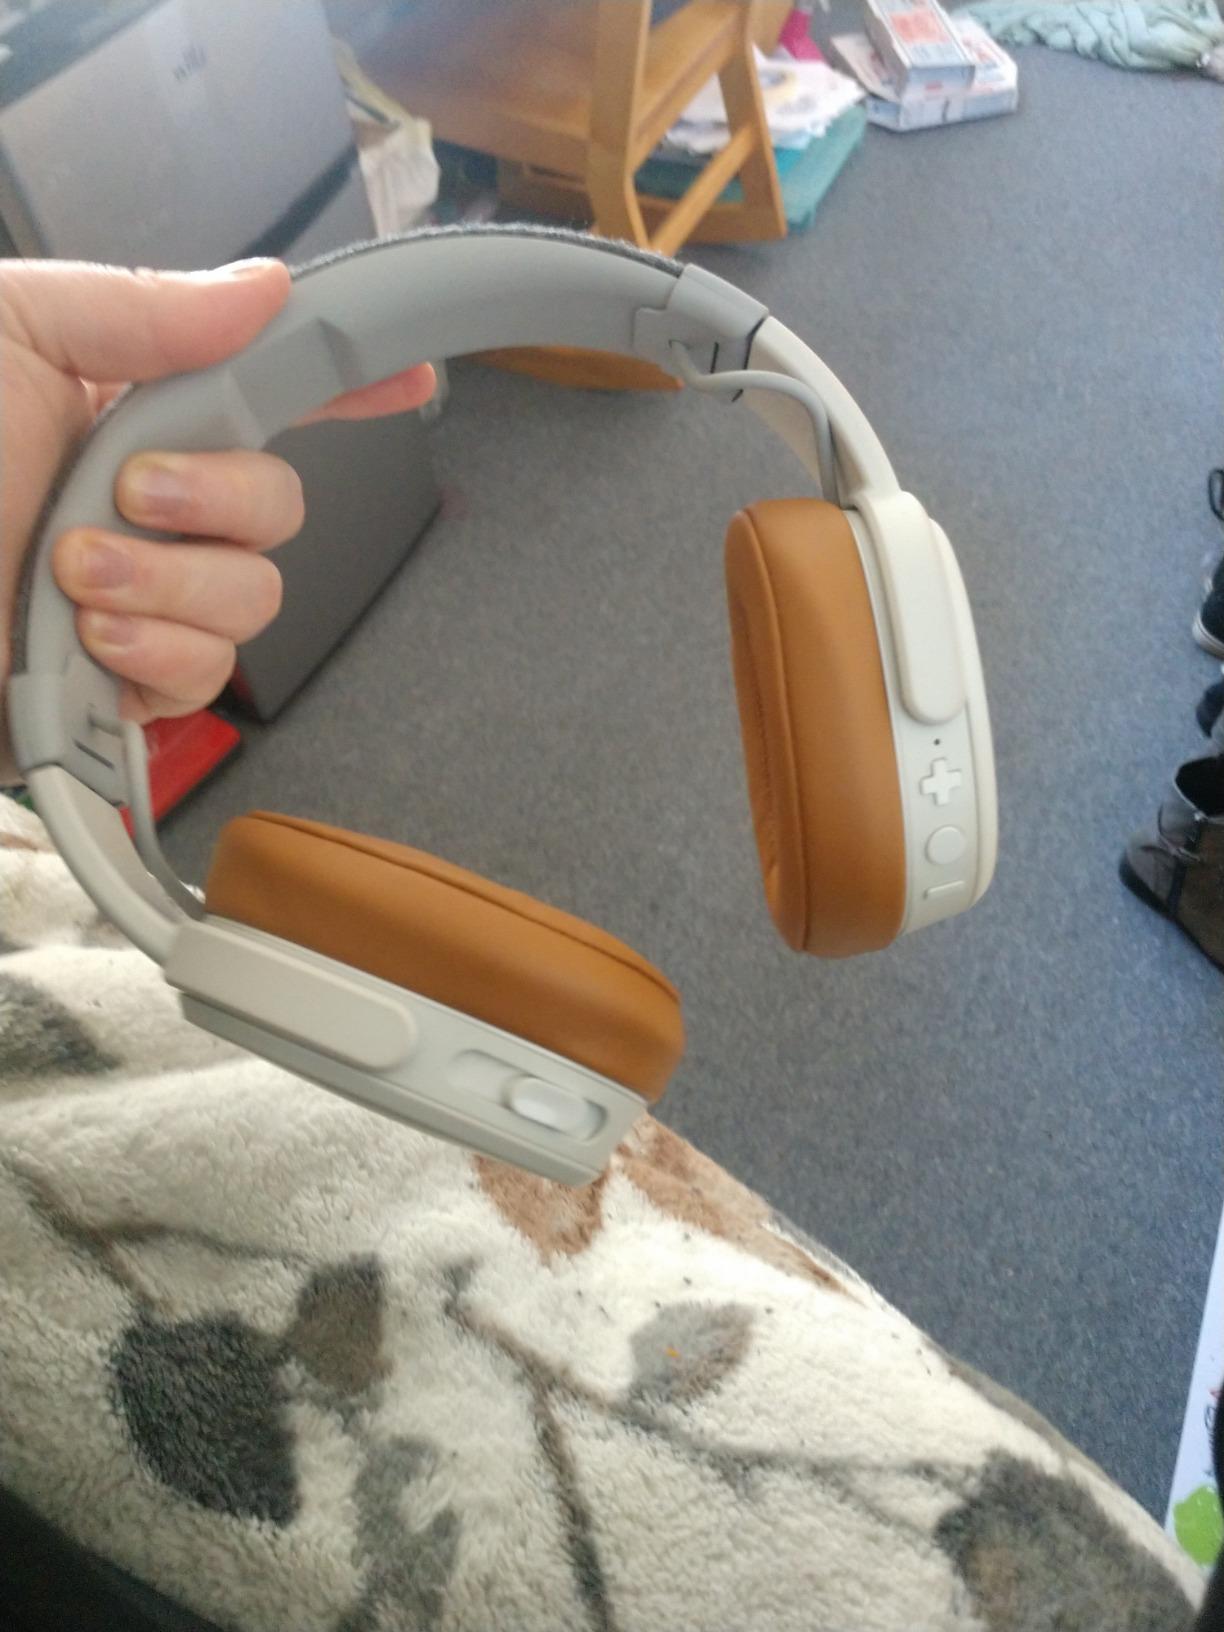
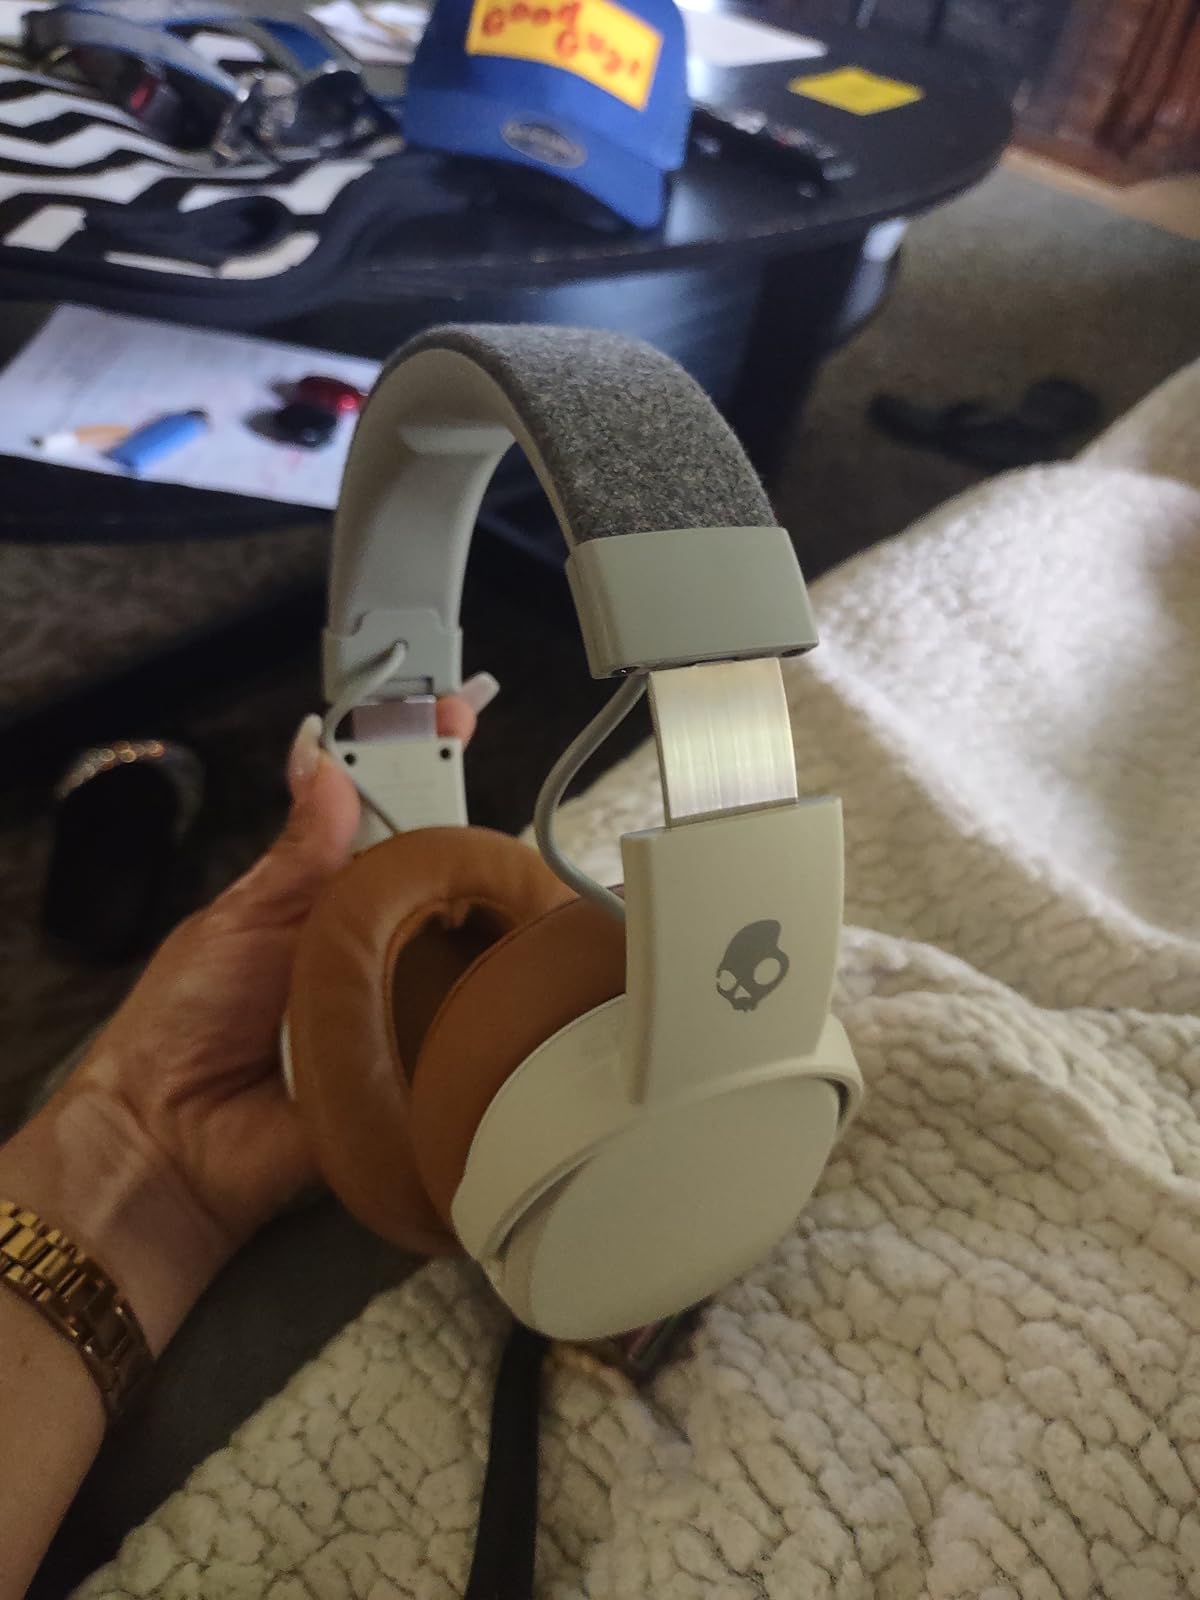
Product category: headphones
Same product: yes